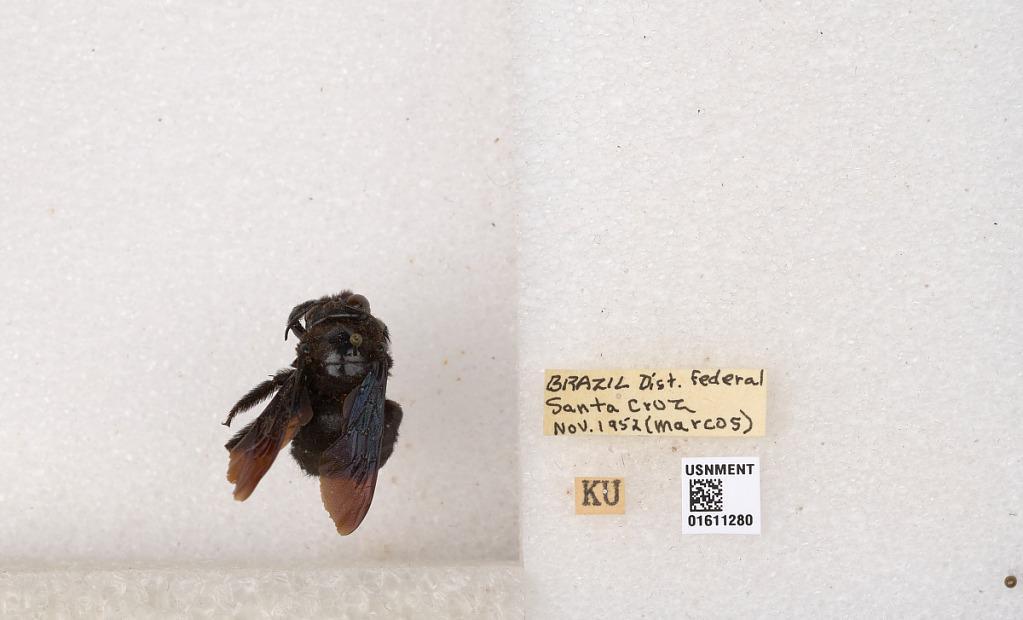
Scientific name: Xylocopa
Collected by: J. Araujo
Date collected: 1952-11-1
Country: Brazil
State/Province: Rio de Janeiro
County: Rio de Janeiro
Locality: Santa Cruz